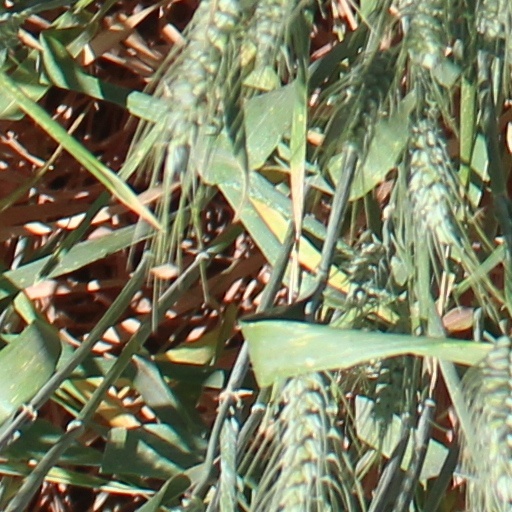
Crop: wheat